Brenden Morrow

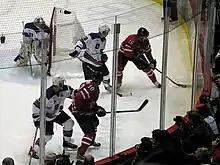
Morrow tries to assist his compatriot Jonathan Toews (#16) as he guards the puck against United States' Ryan Suter (#20) during the 2010 Winter Olympics

Morrow's first international experience with Hockey Canada was at the 1995 World U17 Hockey Challenge in Moncton, New Brunswick, where he played for Team West and finished fourth. He was selected to Canada's team at the 1999 World Junior Ice Hockey Championships, which were held in Winnipeg, Manitoba. During the tournament, Morrow scored one goal and recorded seven assists in seven games. During this tournament, Morrow set a Canadian World Junior record with five assists in one game against Kazakhstan. Canada finished the tournament with the silver medal after losing to Russia in overtime in the gold medal game.